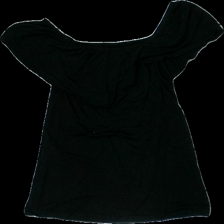
View: back
Type: T-shirt
Category: Ladies
Brand: Gina Tricot
Colors: Black
Material: 100% viscose
Cut: Regular
Size: S
Season: All
Damage location: top center
Price range: <50
Recommended usage: Export
Description: svart t-shirt med volang upptill, nopprig och luddig